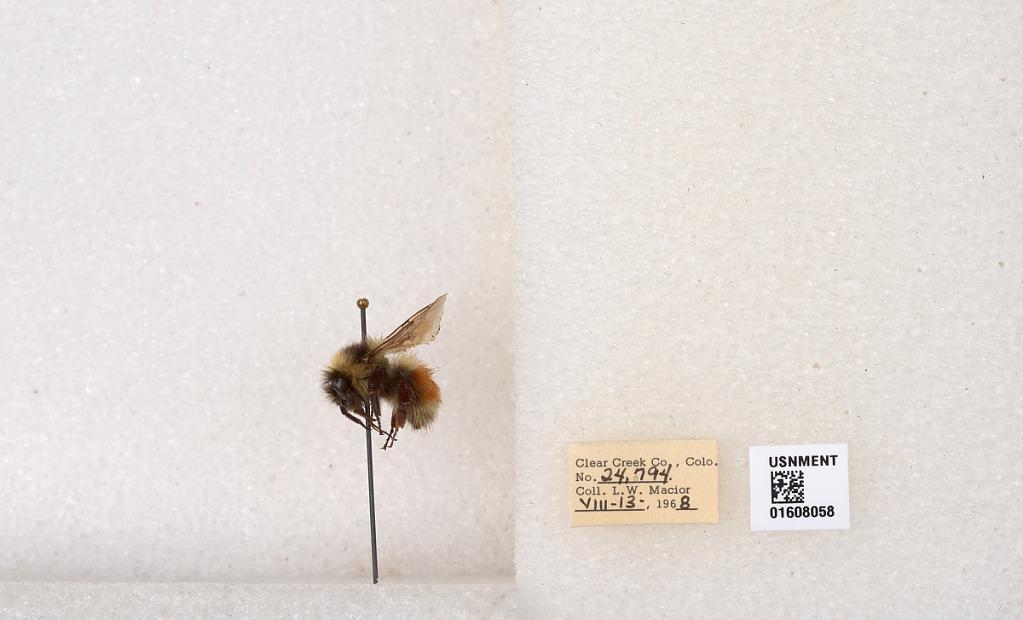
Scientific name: Bombus (Pyrobombus) sylvicola Kirby
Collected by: L. Macior
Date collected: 1968-8-13
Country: United States
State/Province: Colorado
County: Clear Creek
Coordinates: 39.6891, -105.644